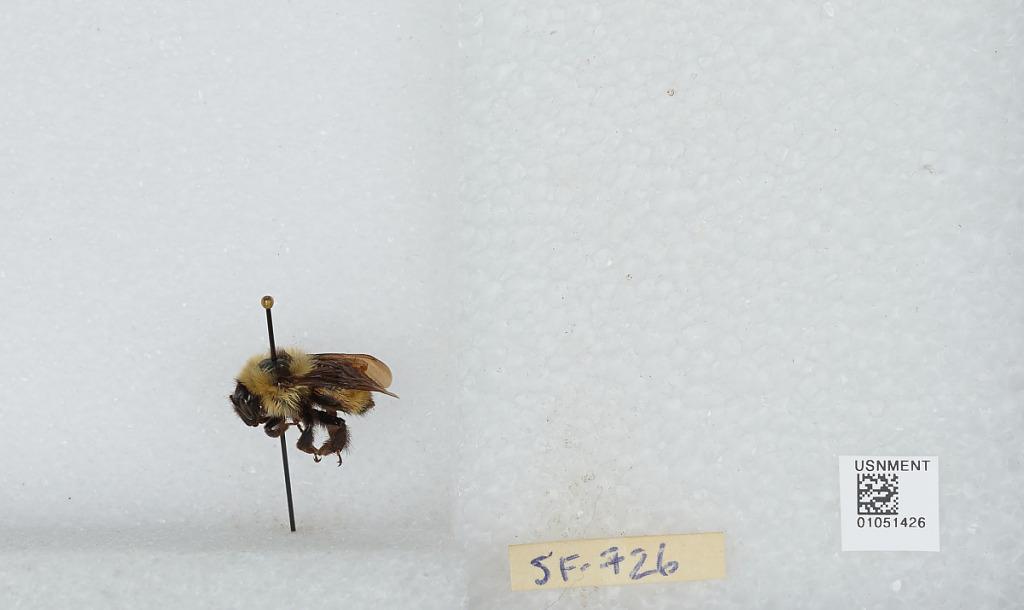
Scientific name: Bombus sp.